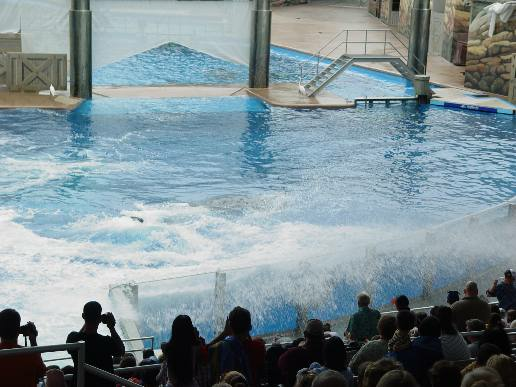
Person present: Yes